Nutt, New Mexico

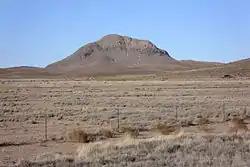
South face of Nutt Mountain

Nutt is located on a rise between Los Uvas Valley to the east, and the Macho Creek Valley to the west. The rise is actually a pass through the remnants of the Good Sight Mountains, the tallest of which, Nutt Mountain at 5,940 ft., is 2.5 miles north of Nutt. Nutt Mountain is a volcanic plug composed of layered rhyolites, and has also been called Sunday Cone. The soil in Nutt is composed of eroded tuffs, andesites, latites and rhyolites.